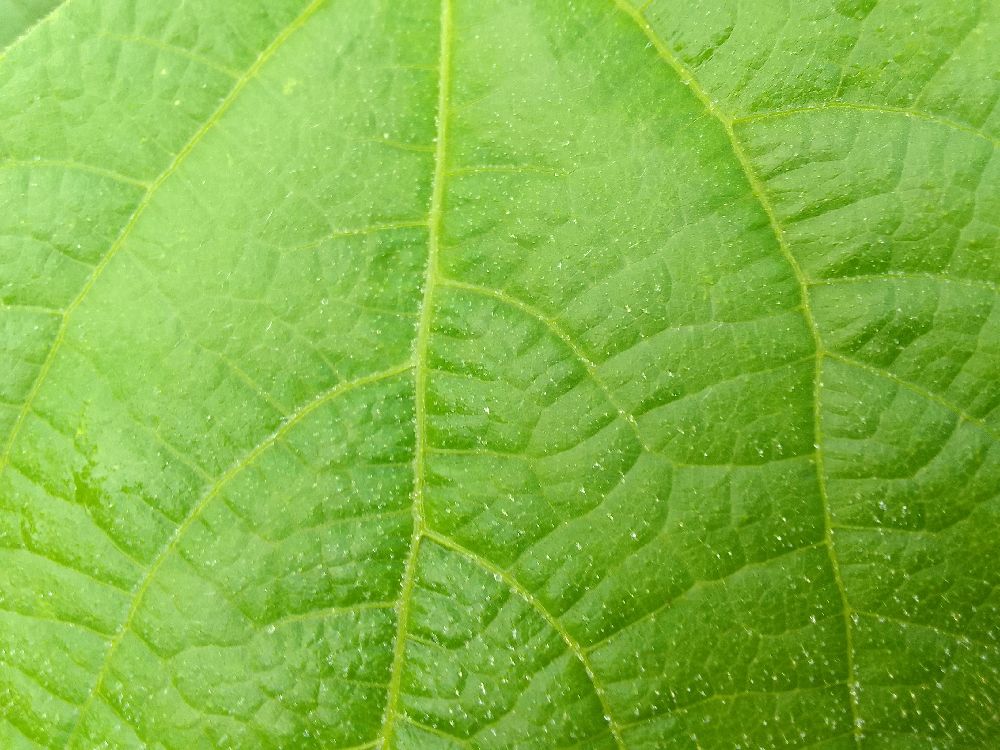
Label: healthy